Tecopa (Paiute leader)

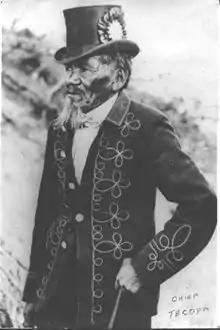
Tecopa, very early 1900s.

Tecopa (c. 1815–1904) was a Native American leader; his name means wildcat. Tecopa was a leader of the Southern Nevada tribe of the Paiute in the Ash Meadows and Pahrump areas. In the 1840s Tecopa and his warriors engaged the expedition of Kit Carson and John C. Fremont in a three-day battle at Resting Springs. Later on in life Tecopa tried to maintain peaceful relations with the white settlers to the region and was known as a peacemaker. Tecopa usually wore a bright red band suit with gold braid and a silk top hat. Whenever these clothes wore out they were replaced by the local white miners out of gratitude for Tecopa's help in maintaining peaceful relations with the Paiute.Tecopa is buried with his son and grandson at the Chief Tecopa Cemetery in the Pahrump Valley, Nevada.